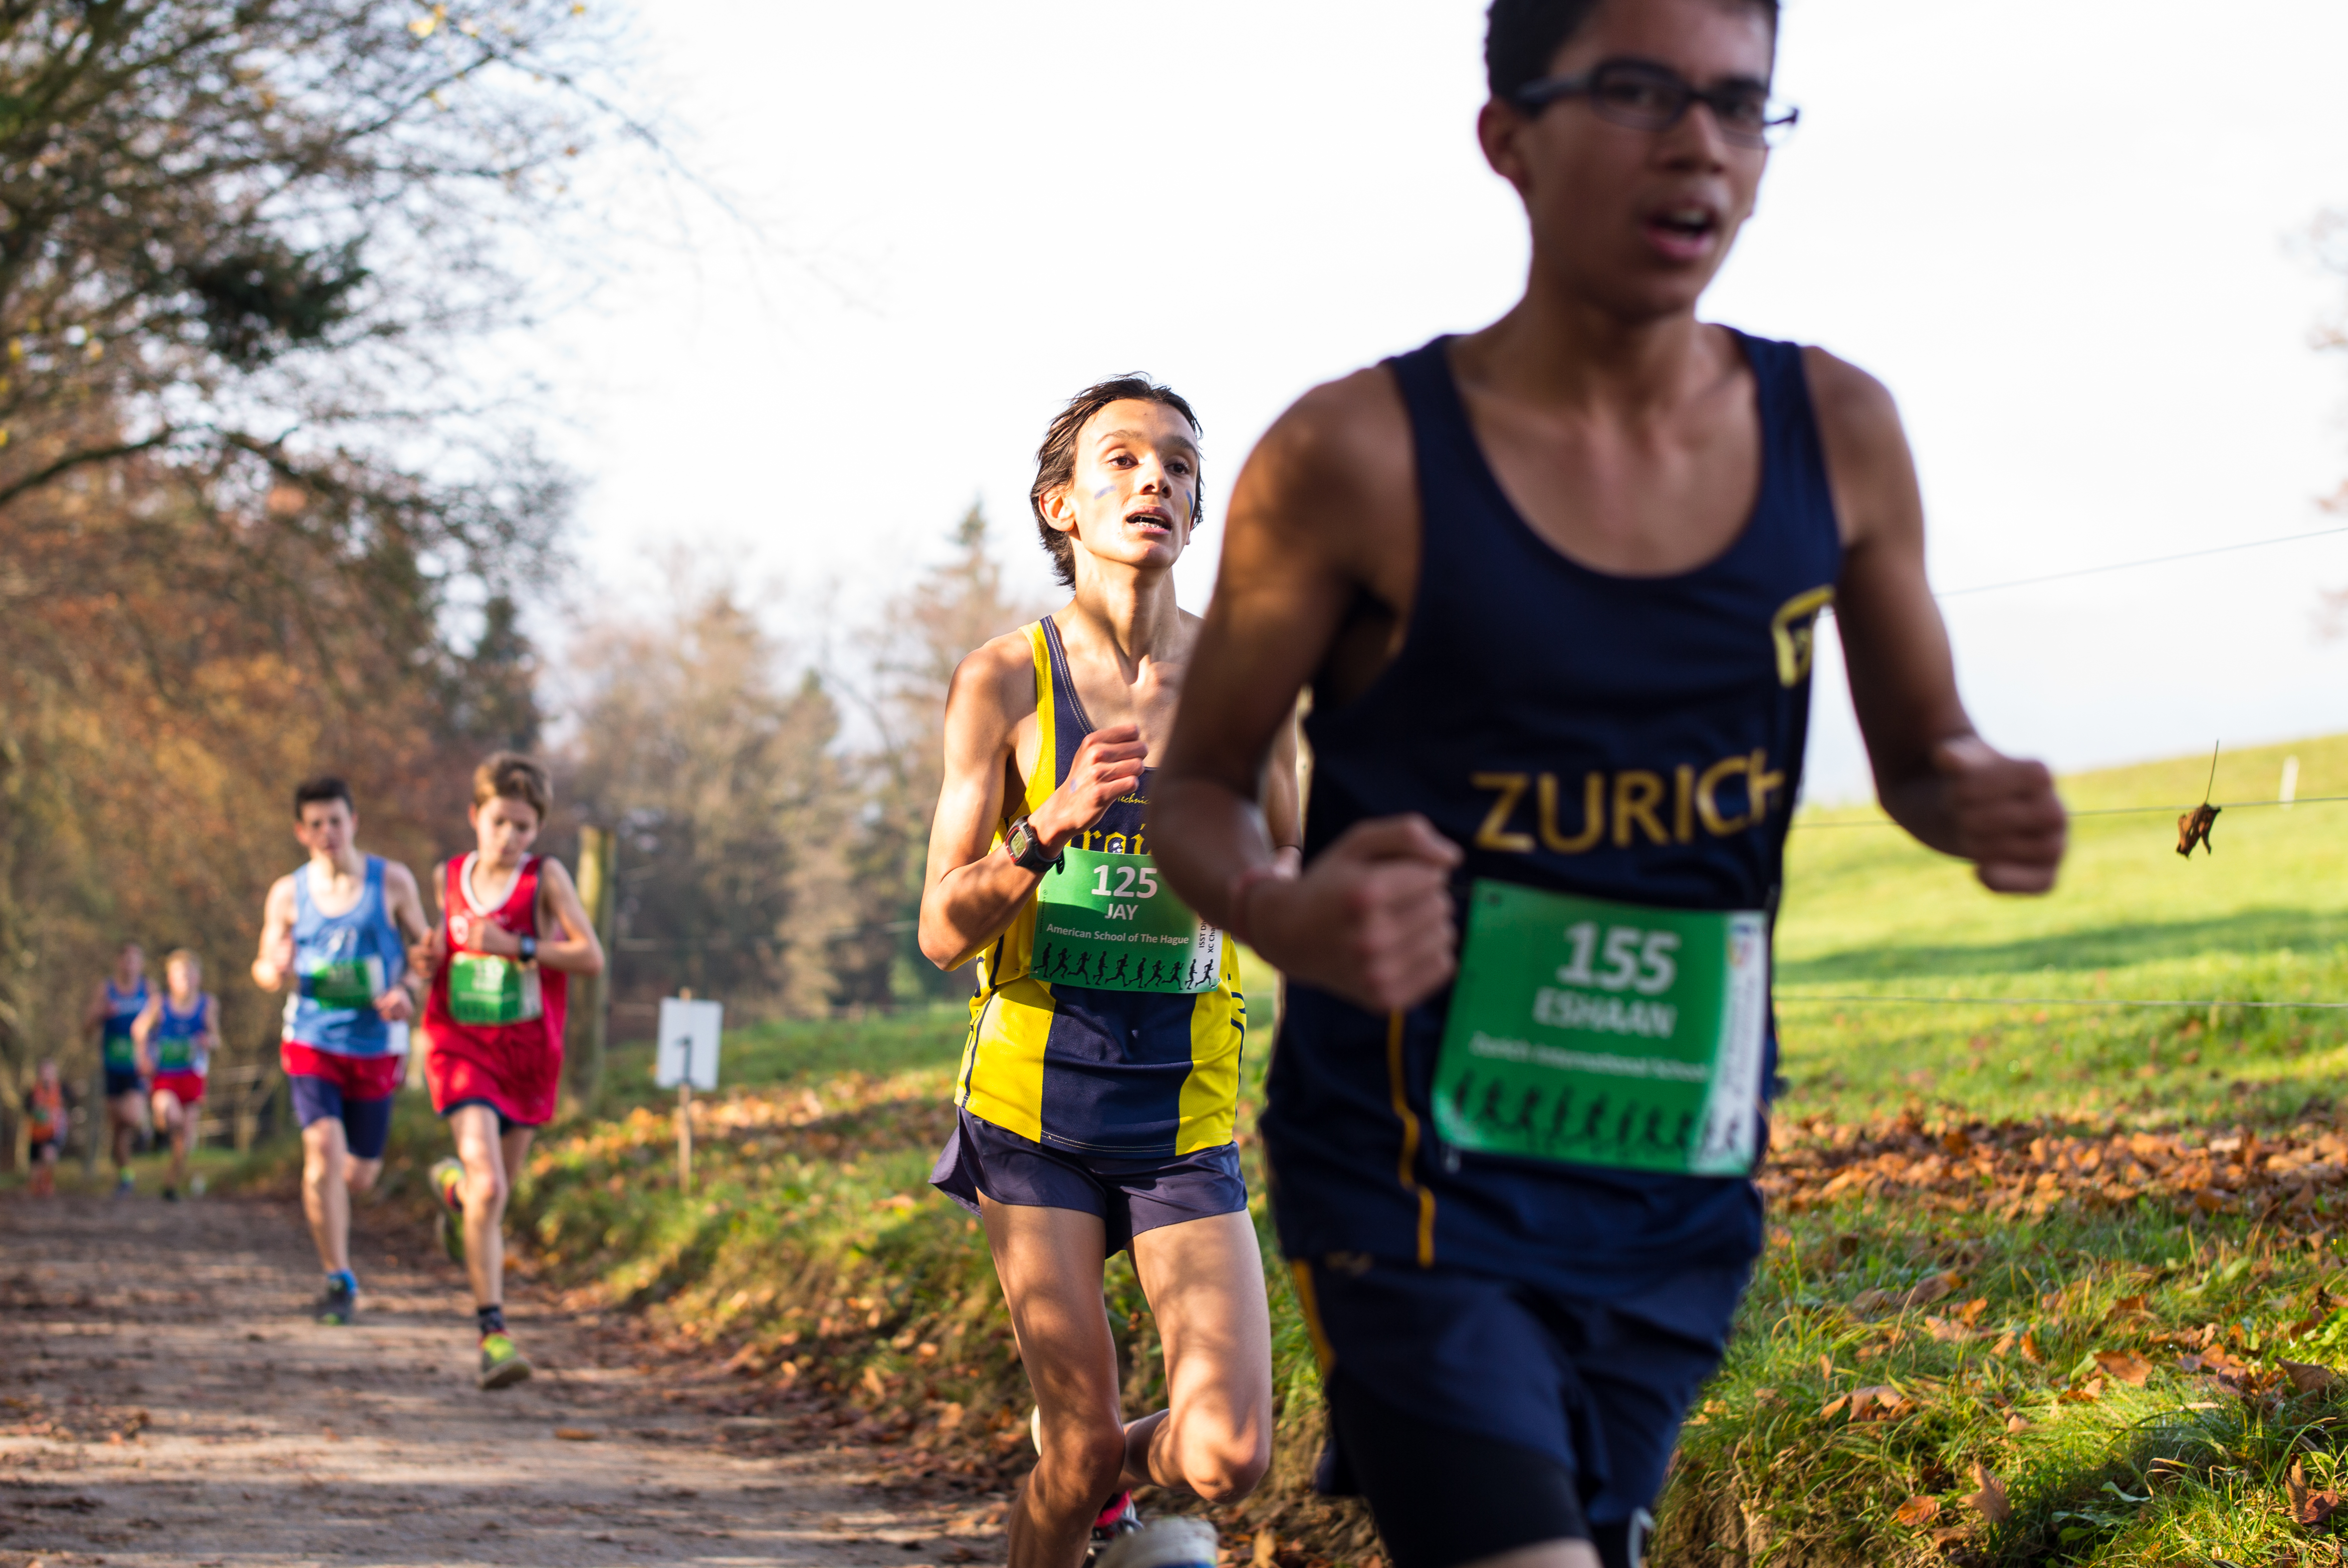
person, trail, running, run, country, recreation, europe, jogging, runner, cross, ash, 2015, race, hague, marathon, m, american, team, sports, boys, 50, switzerland, school, zurich, runners, endurance, junior, leica, 240, summilux, varsity, athletics, meet, isst, tournament, xc, physical exercise, outdoor recreation, human action, individual sports, endurance sports, ultramarathon, duathlon, long distance running, cross country running, half marathon